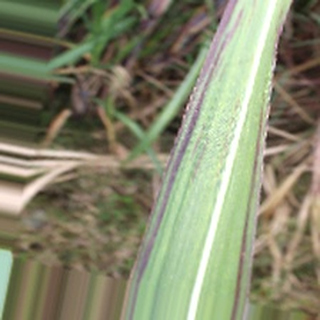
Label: sugarcane_bacterial_blight